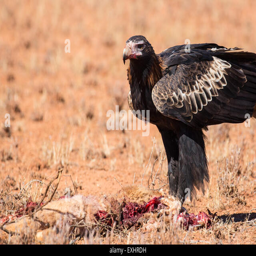
a wedge - tail eagle feeds on heraldic supporter